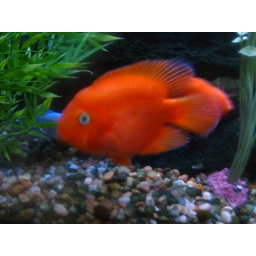
A forgotten triumph, this catching of fish on the plate in my eye's mind.